Dentalium shell

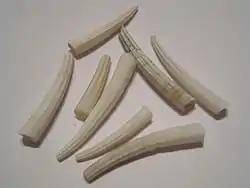
Loose dentalium shells

Among Plains Indians, dentalium shells have traditionally been associated with wealth and embellished women's capes, yokes of dresses, hair ornaments, necklaces, and long, dangling earrings.